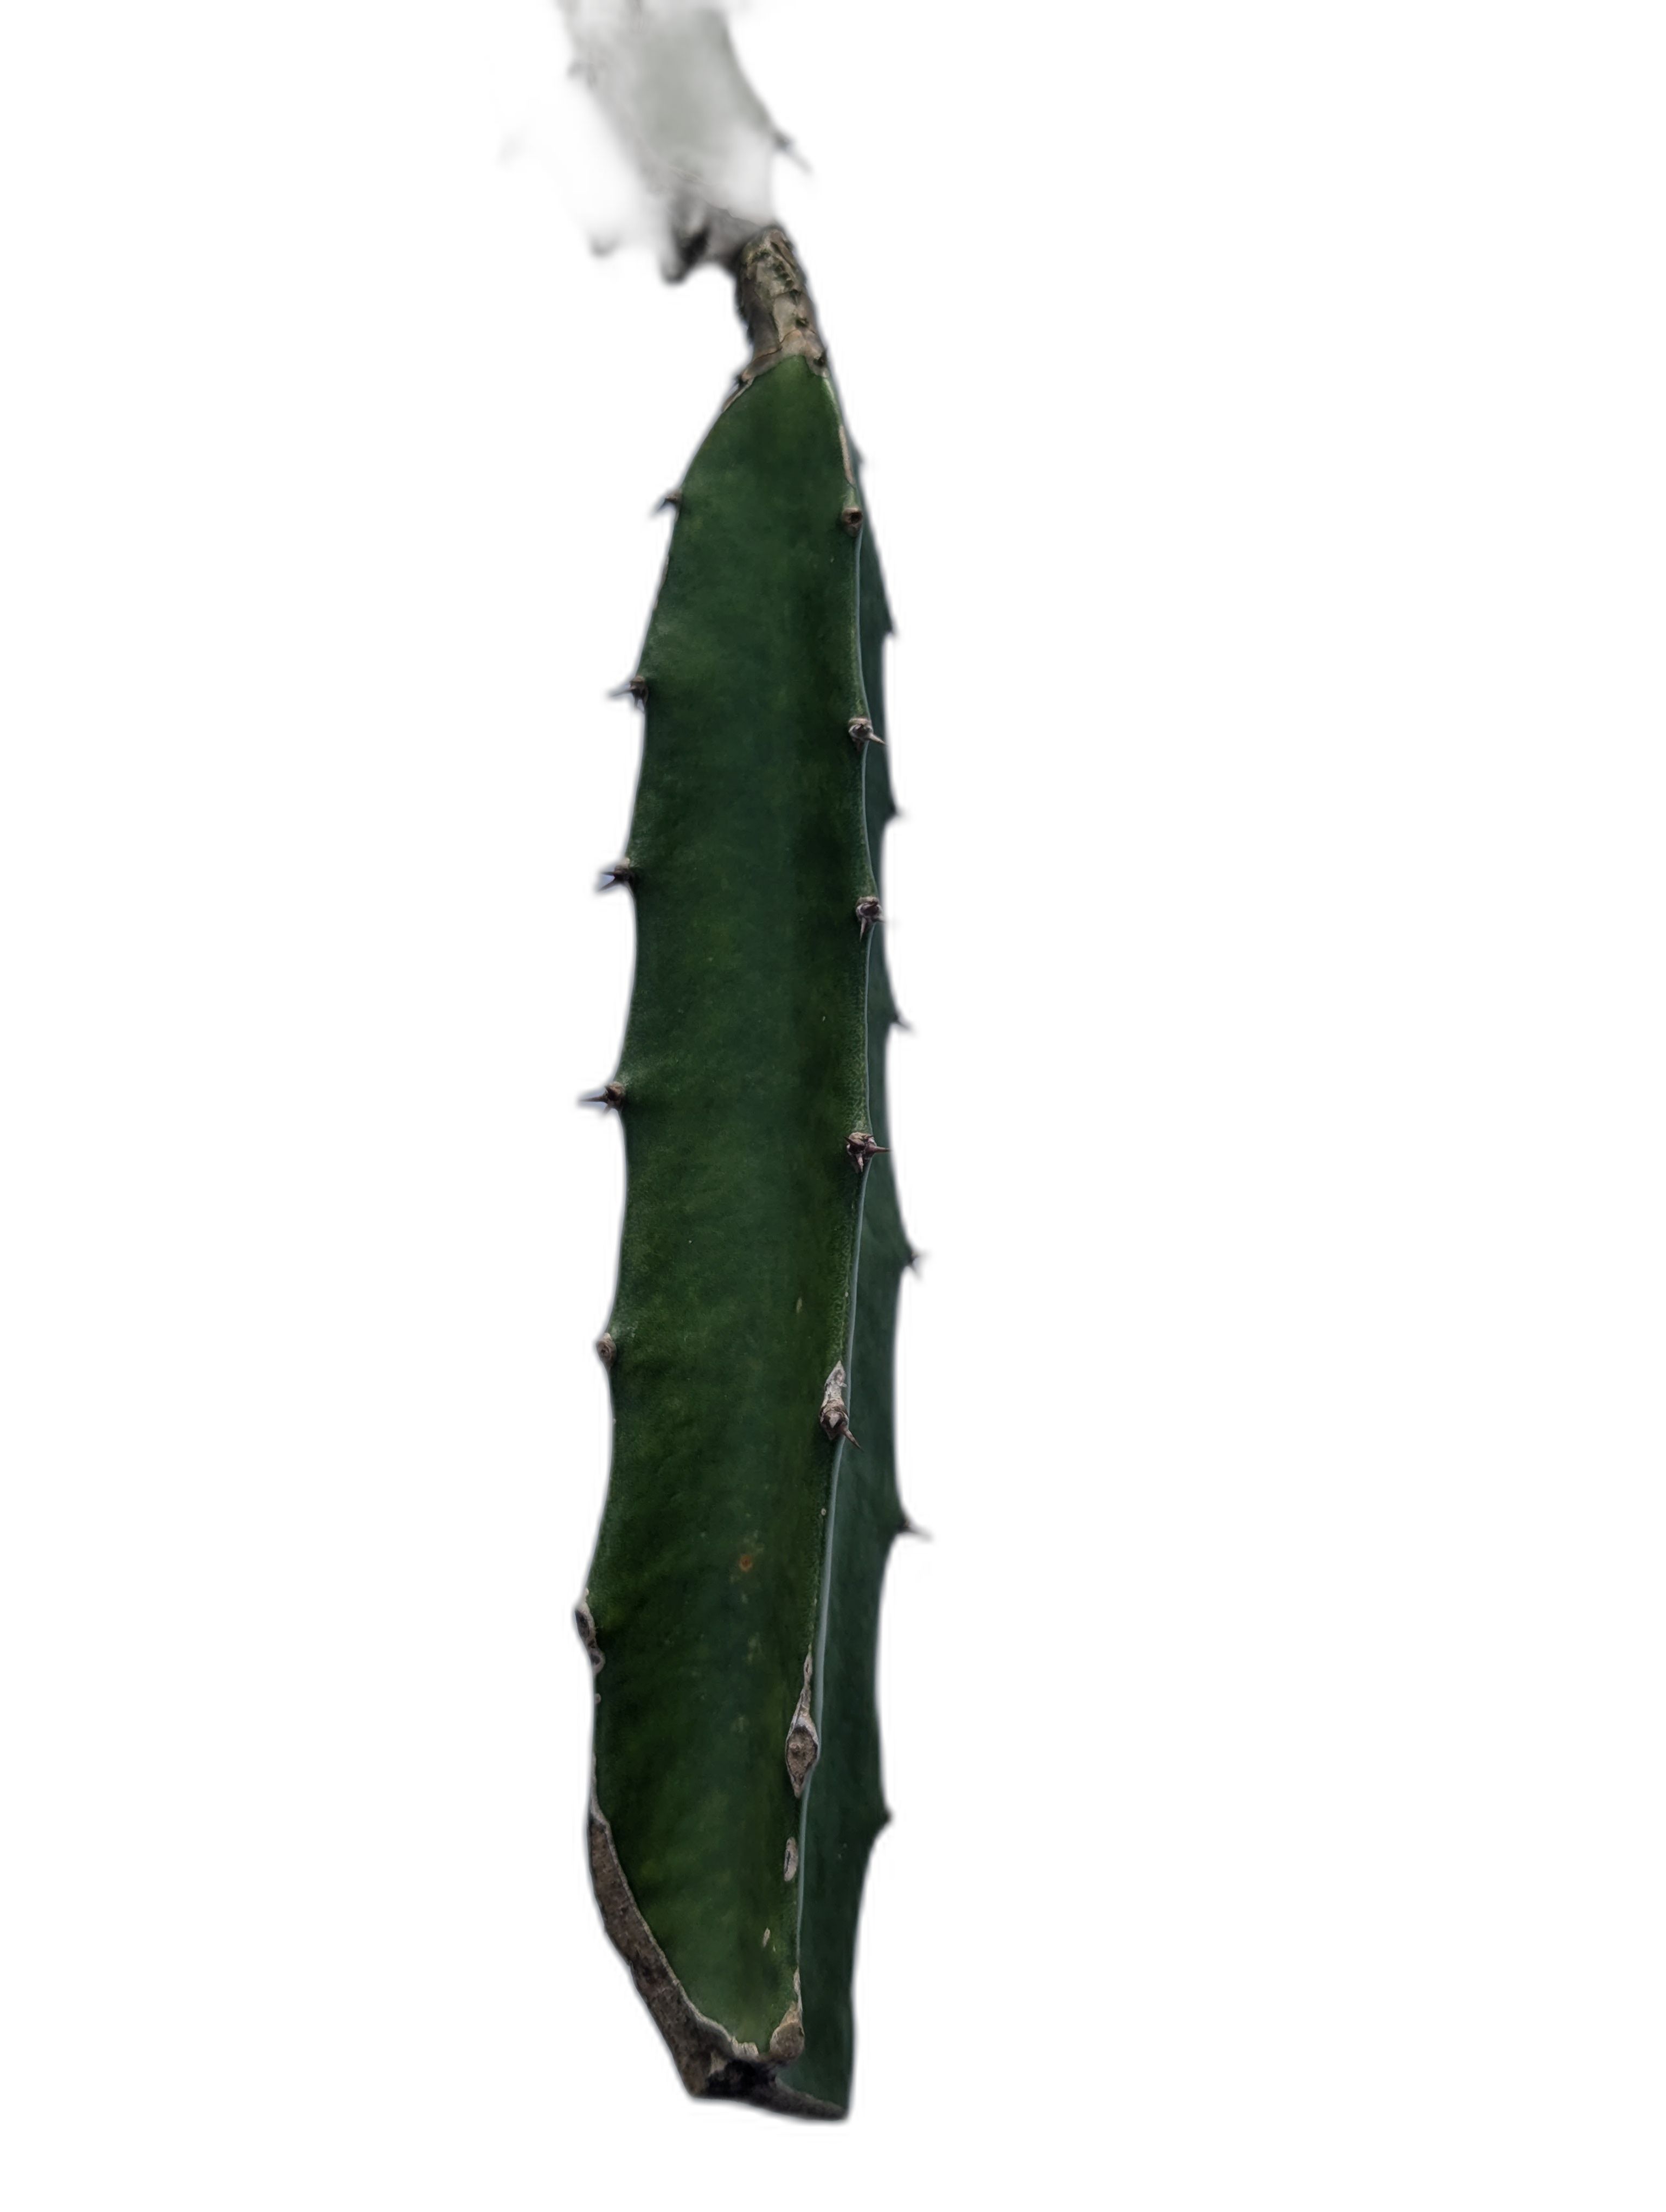
Label: Good leaf